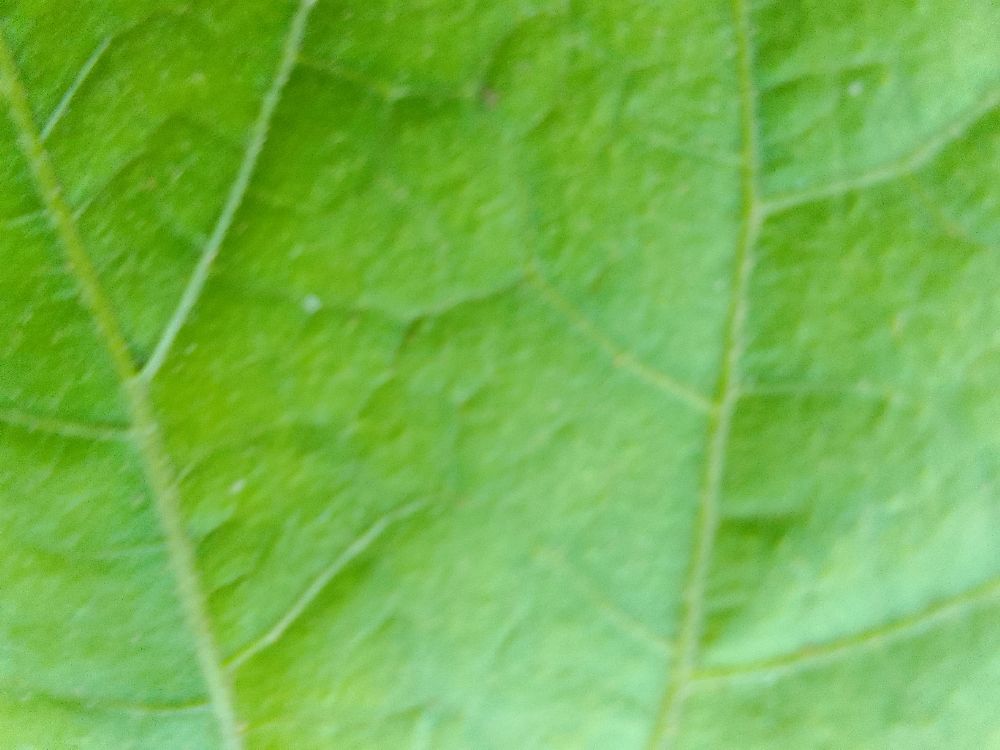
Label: healthy